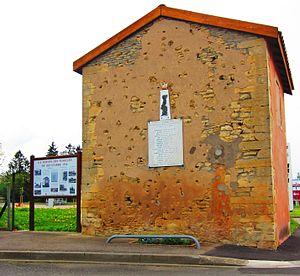
Maison des fusillés à Étain (Meuse, France).
Étain est une commune française située dans le département de la Meuse, en région Grand Est.